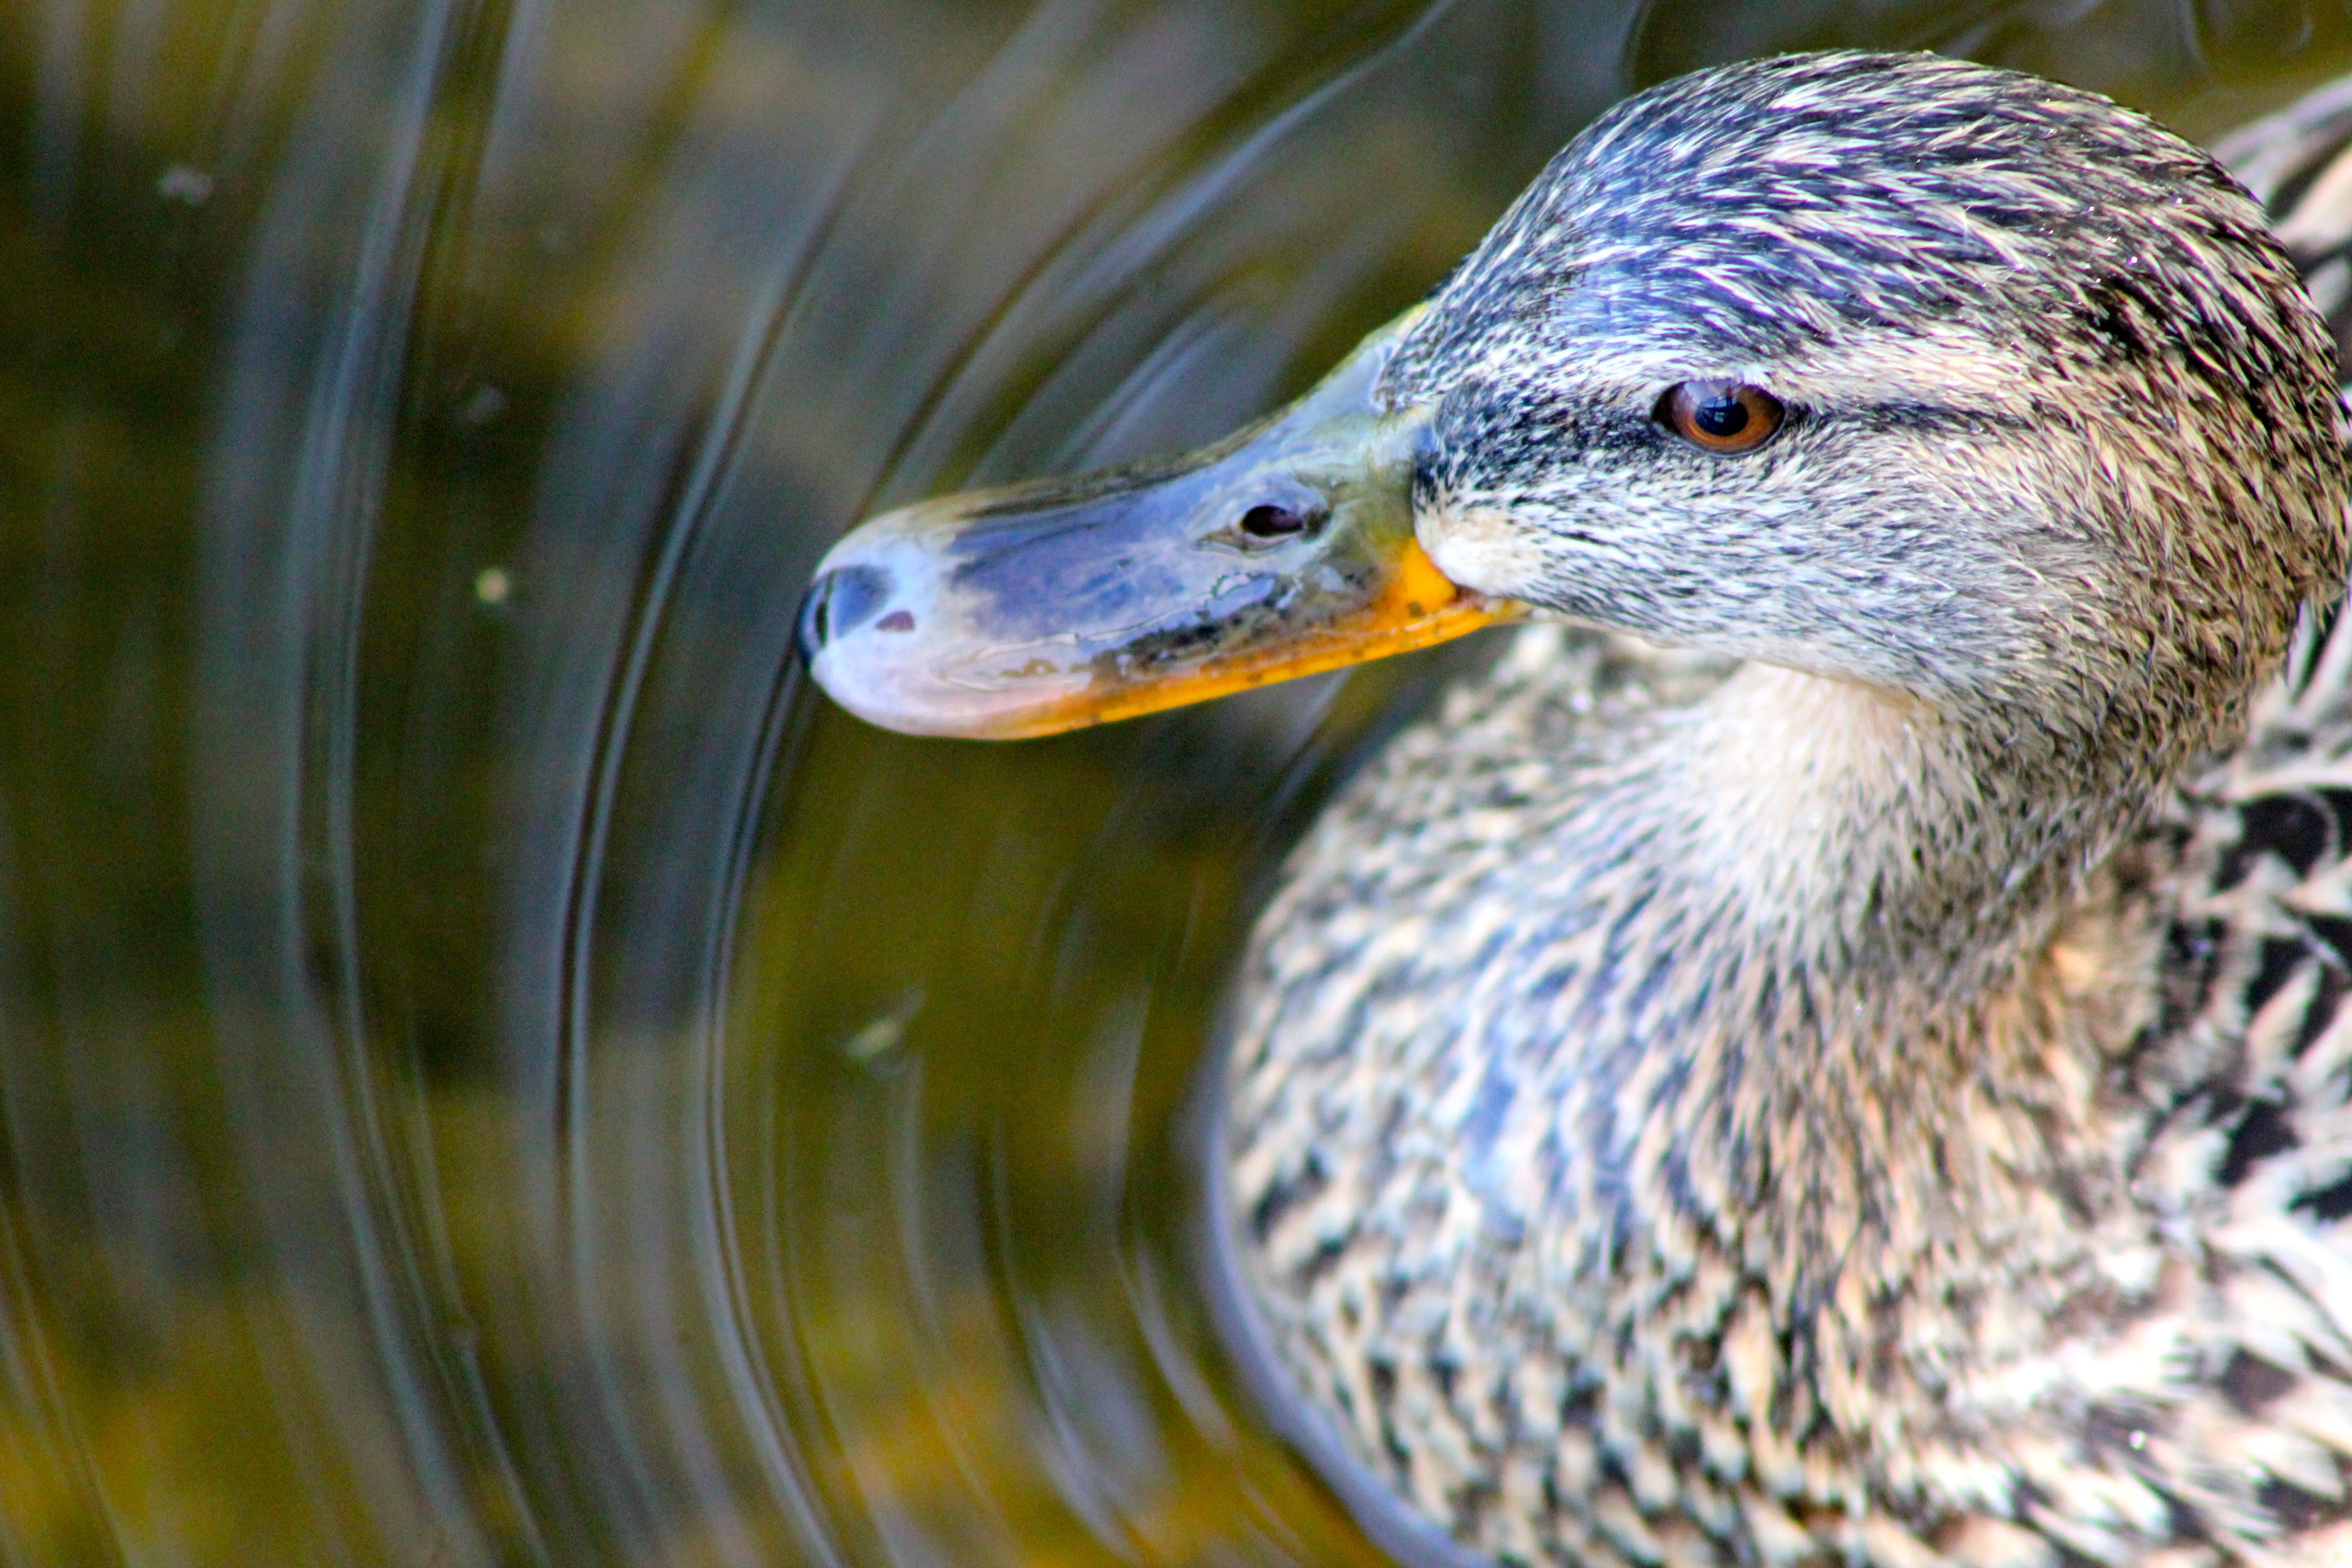
water, nature, bird, animal, wildlife, beak, fauna, poultry, close up, duck, vertebrate, waterfowl, water bird, mallard, ducks geese and swans